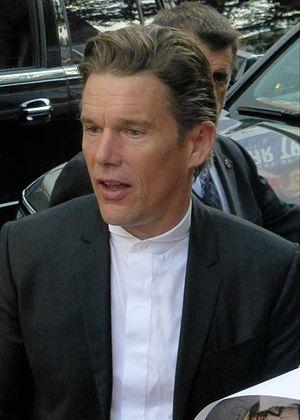
Les Sept Mercenaires est un film américain réalisé par Antoine Fuqua, sorti en 2016. Il s'agit d'un remake du film du même nom sorti en 1960 et réalisé par John Sturges, lui-même inspiré du film Les Sept Samouraïs d'Akira Kurosawa.